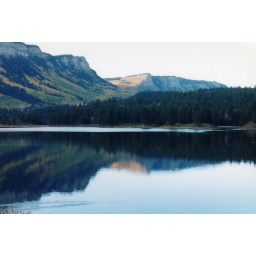
A picture of a mountain lake in Colorado near Durango at dusk duing the fall